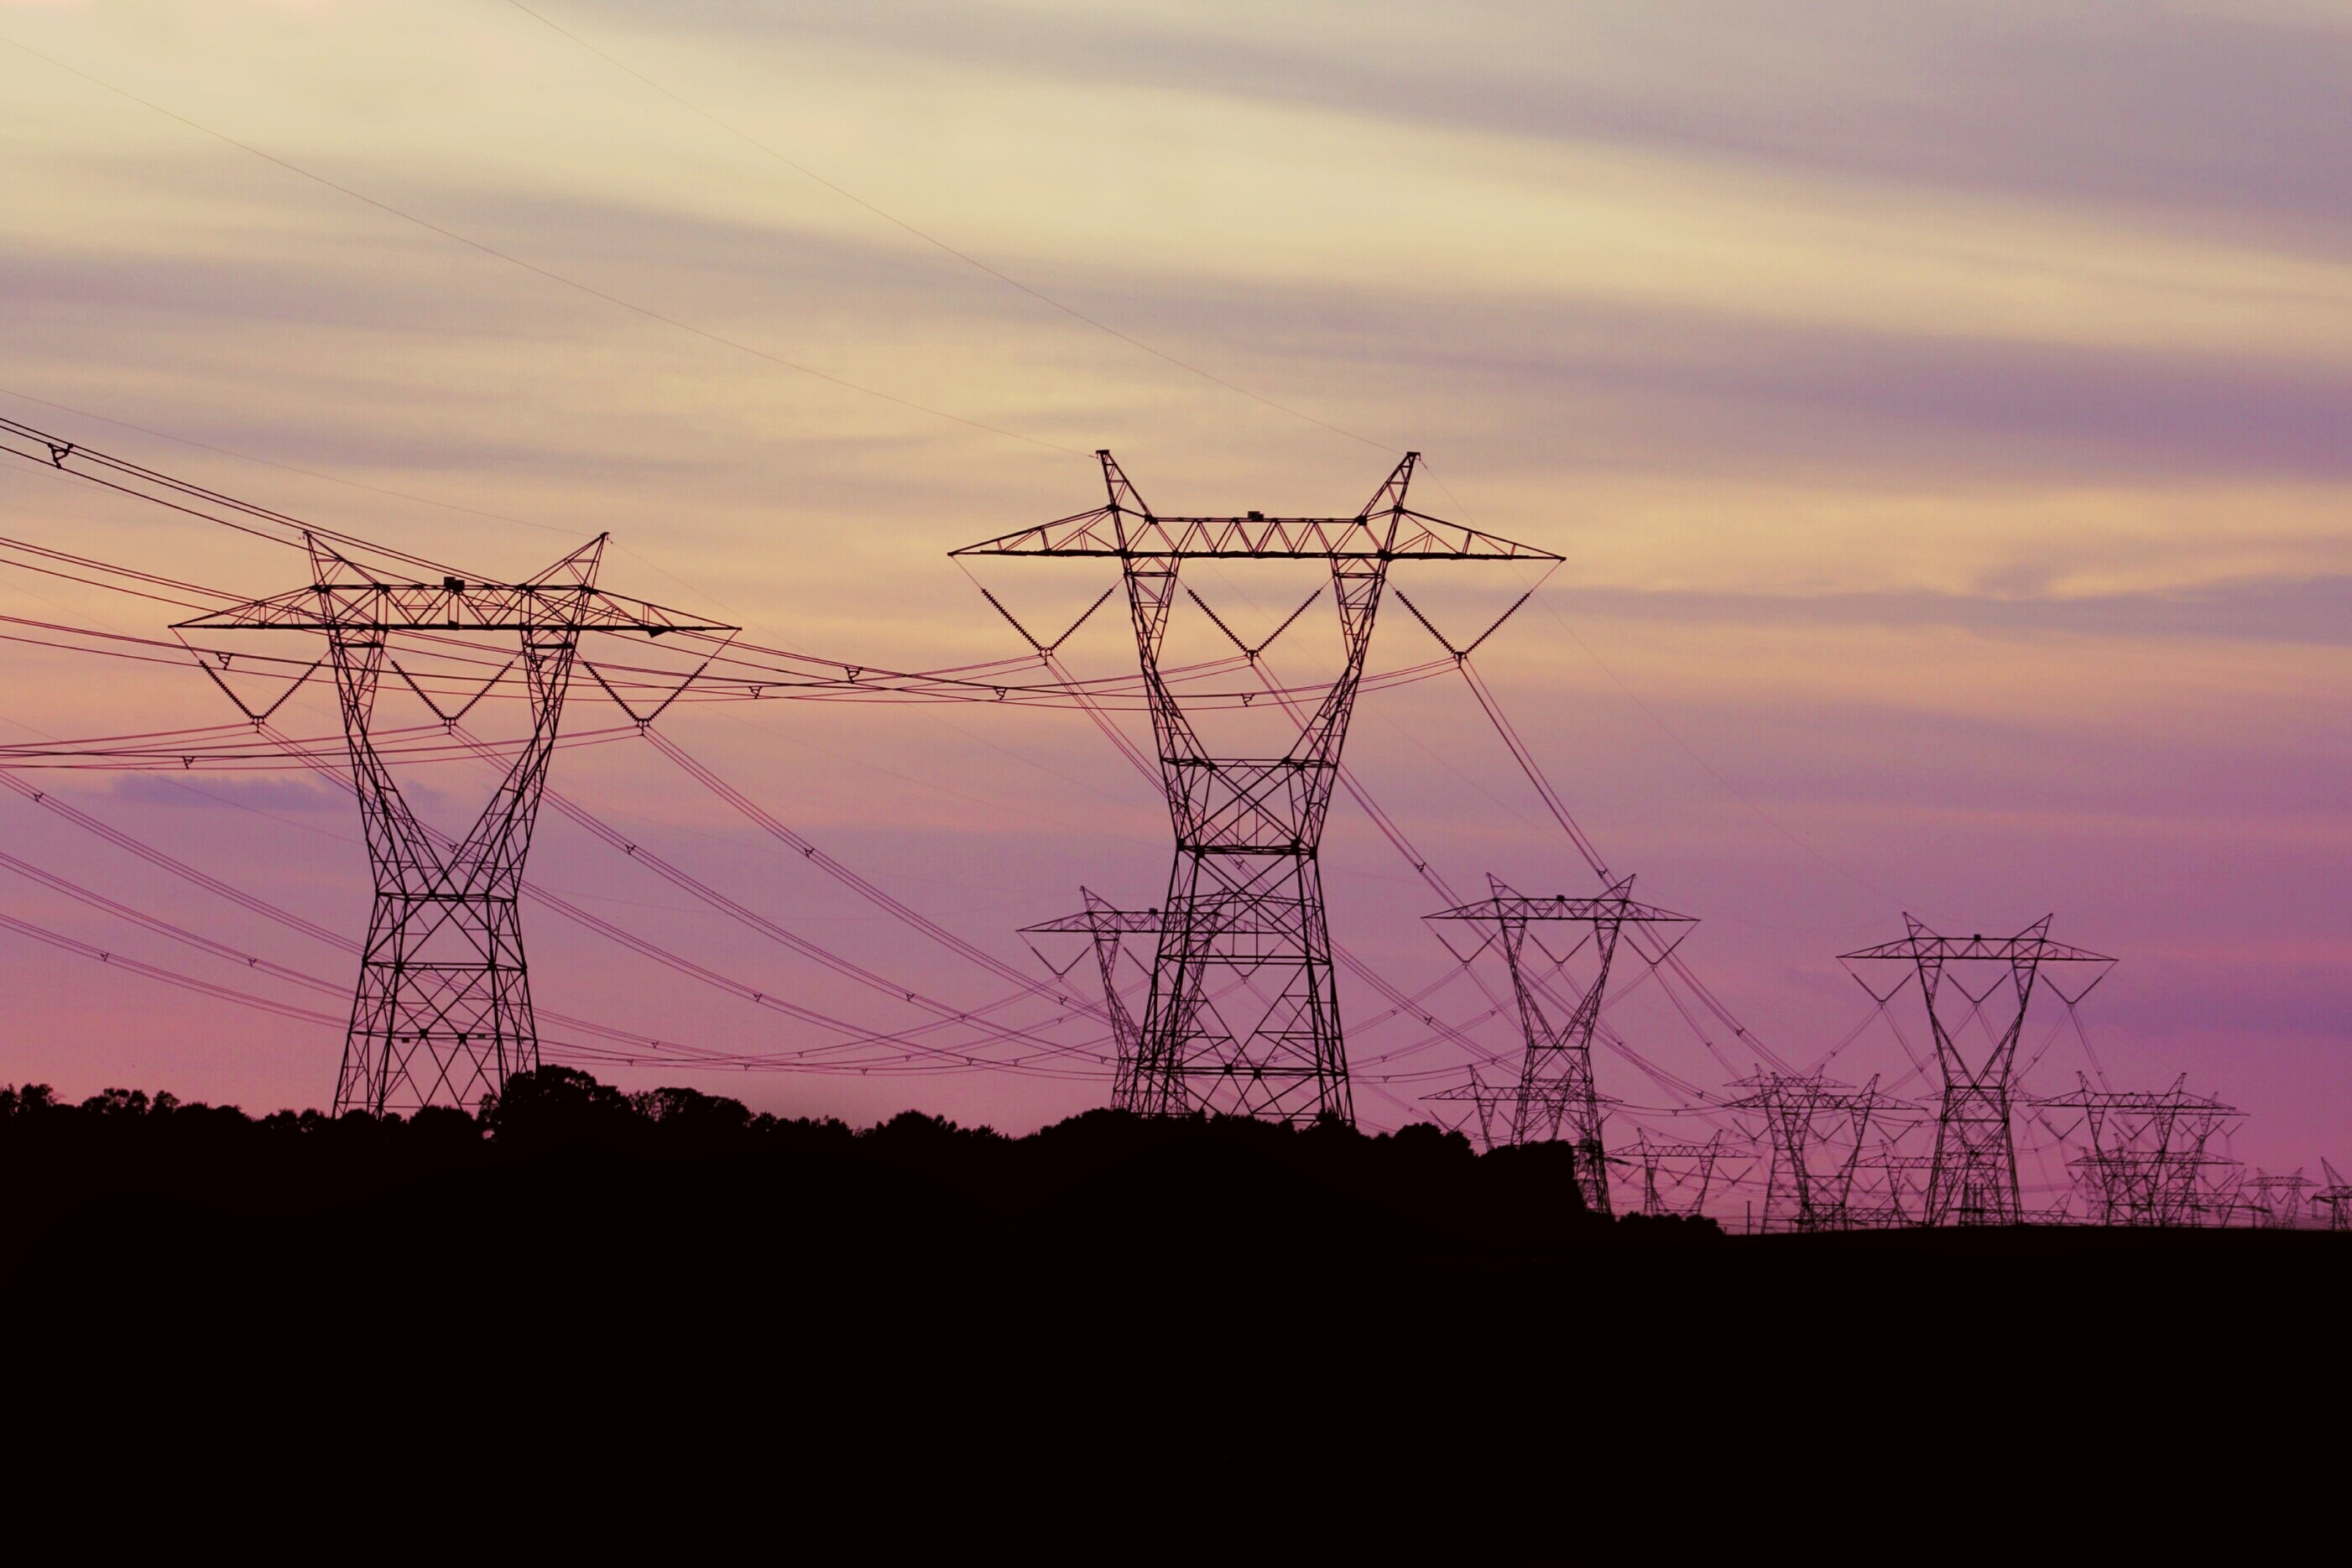
sunset, dusk, line, tower, electricity, energy, transmission tower, outdoor structure, electrical supply, overhead power line